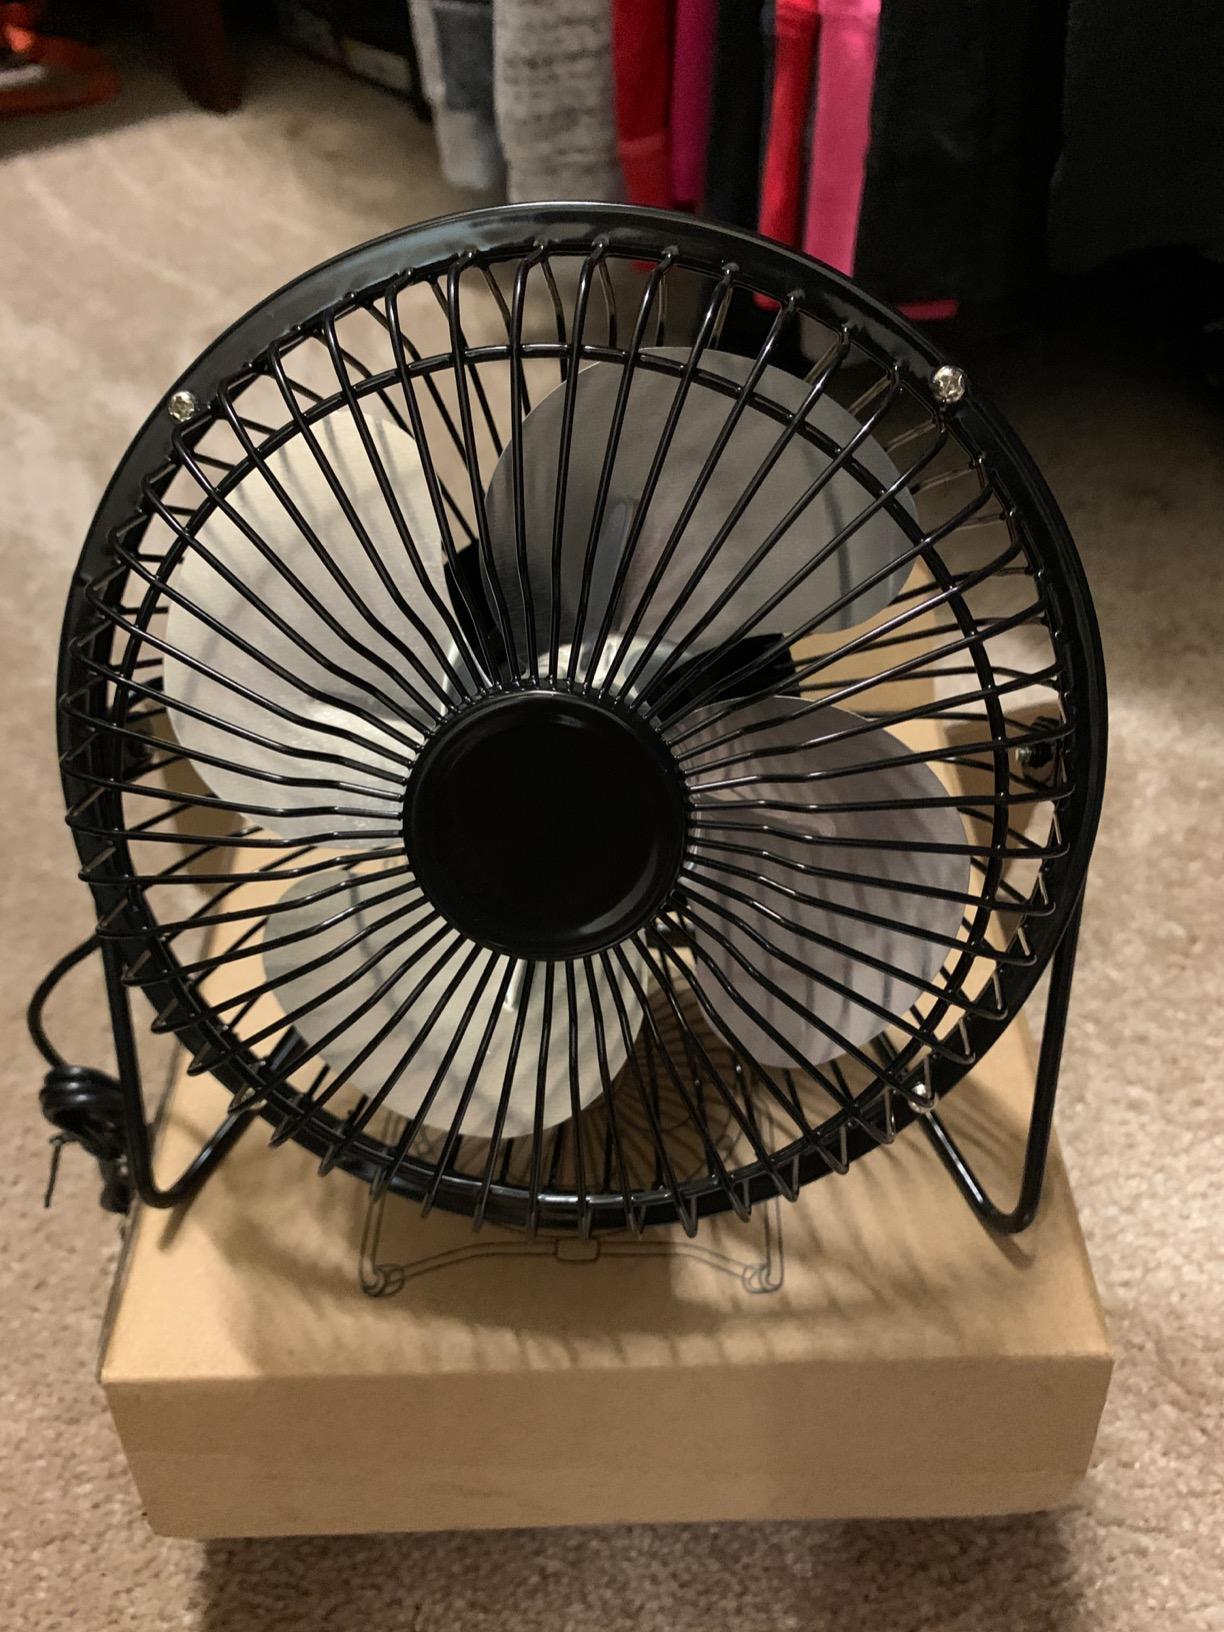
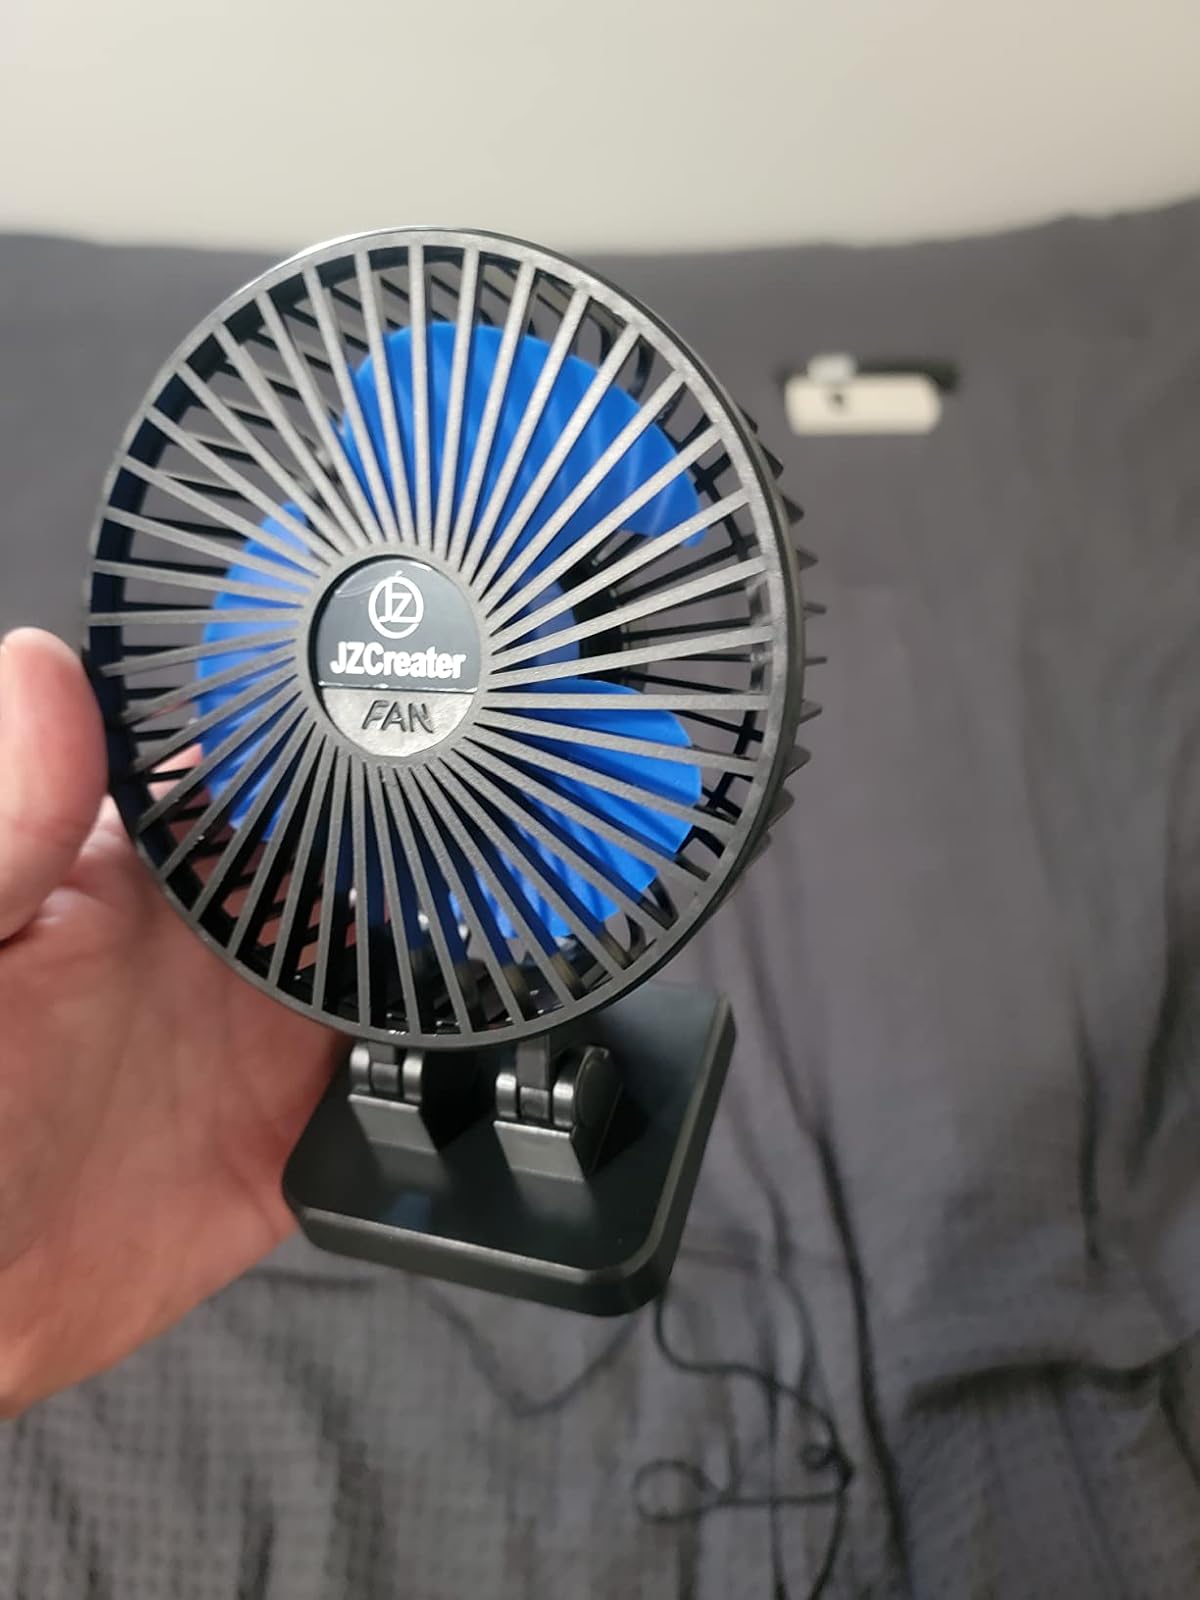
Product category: fan
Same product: no